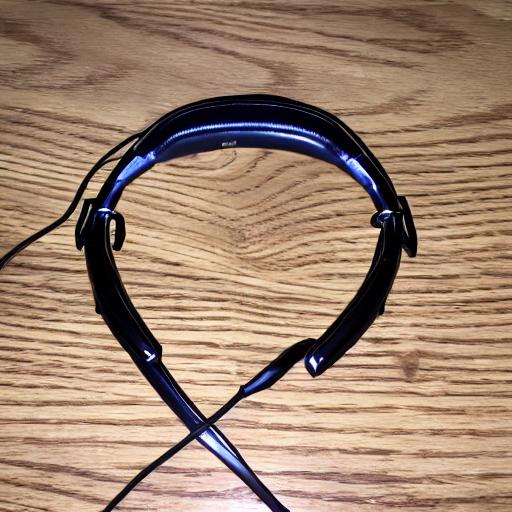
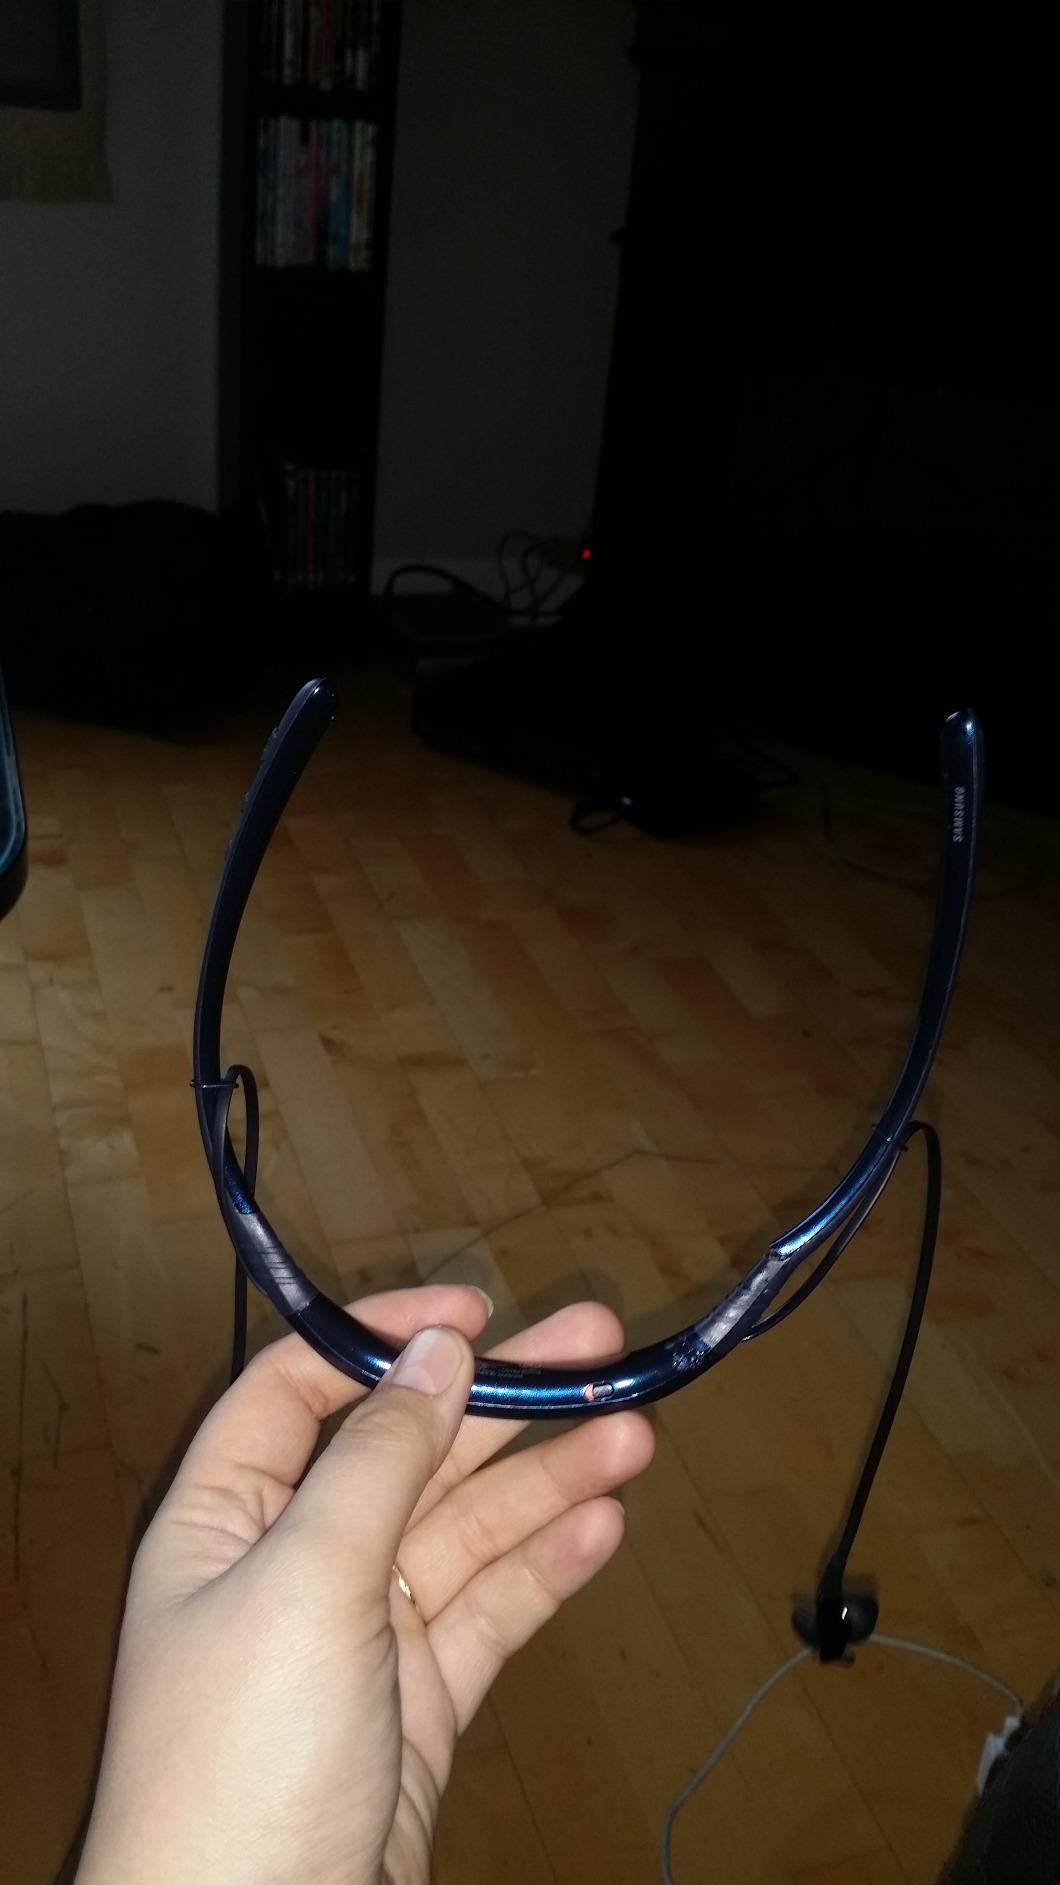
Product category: headphones
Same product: no